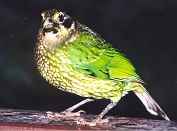
the bird has a green breast and belly and a small throat.
a small bird with green wings and black crown and tarsus, the bill is short and pointeda bird with a white head and black nape, with green and yellow covering the rest of its body.
this bird has a speckled belly and breast with a short pointy bill.
this is a colorful bird with a yellow spotted belly and a green wing.
this bird has wings that are green and has a yellow and black belly
this particular bird has a belly that is yellow with green spots
this bird has wings that are green and has a yellow bellya small green bird with a black and white crown and short pointed beak.
this bird has a bright green secondary color with a lighter green breast color
Species: Spotted Catbird